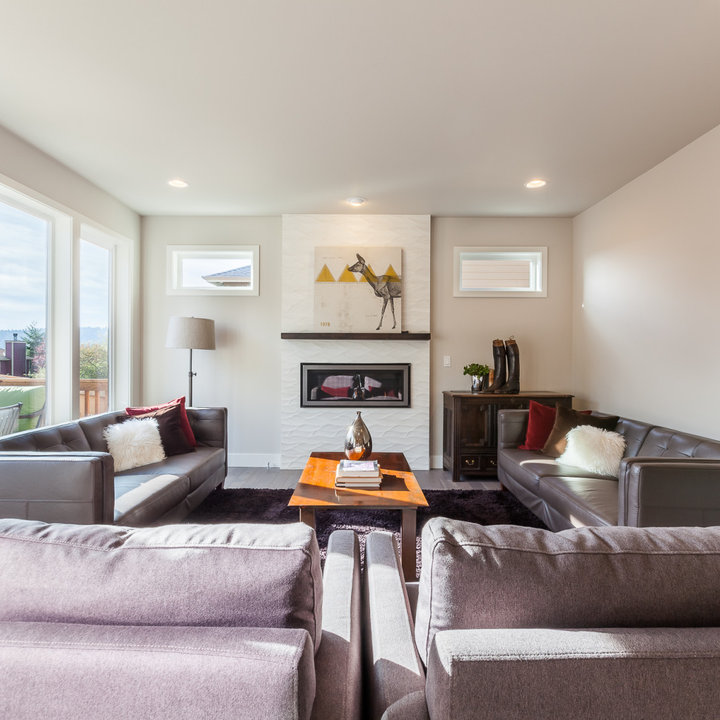
Style: Modern